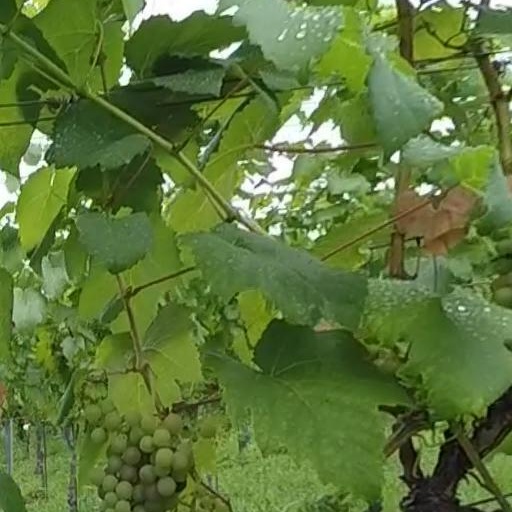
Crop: grape